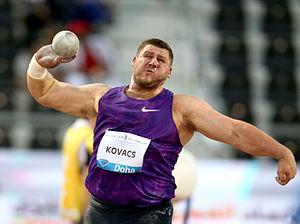
Joseph Mathias Kovacs dit Joe Kovacs est un athlète américain, spécialiste du lancer du poids, champion du monde en 2015 à Pékin et en 2019 à Doha.